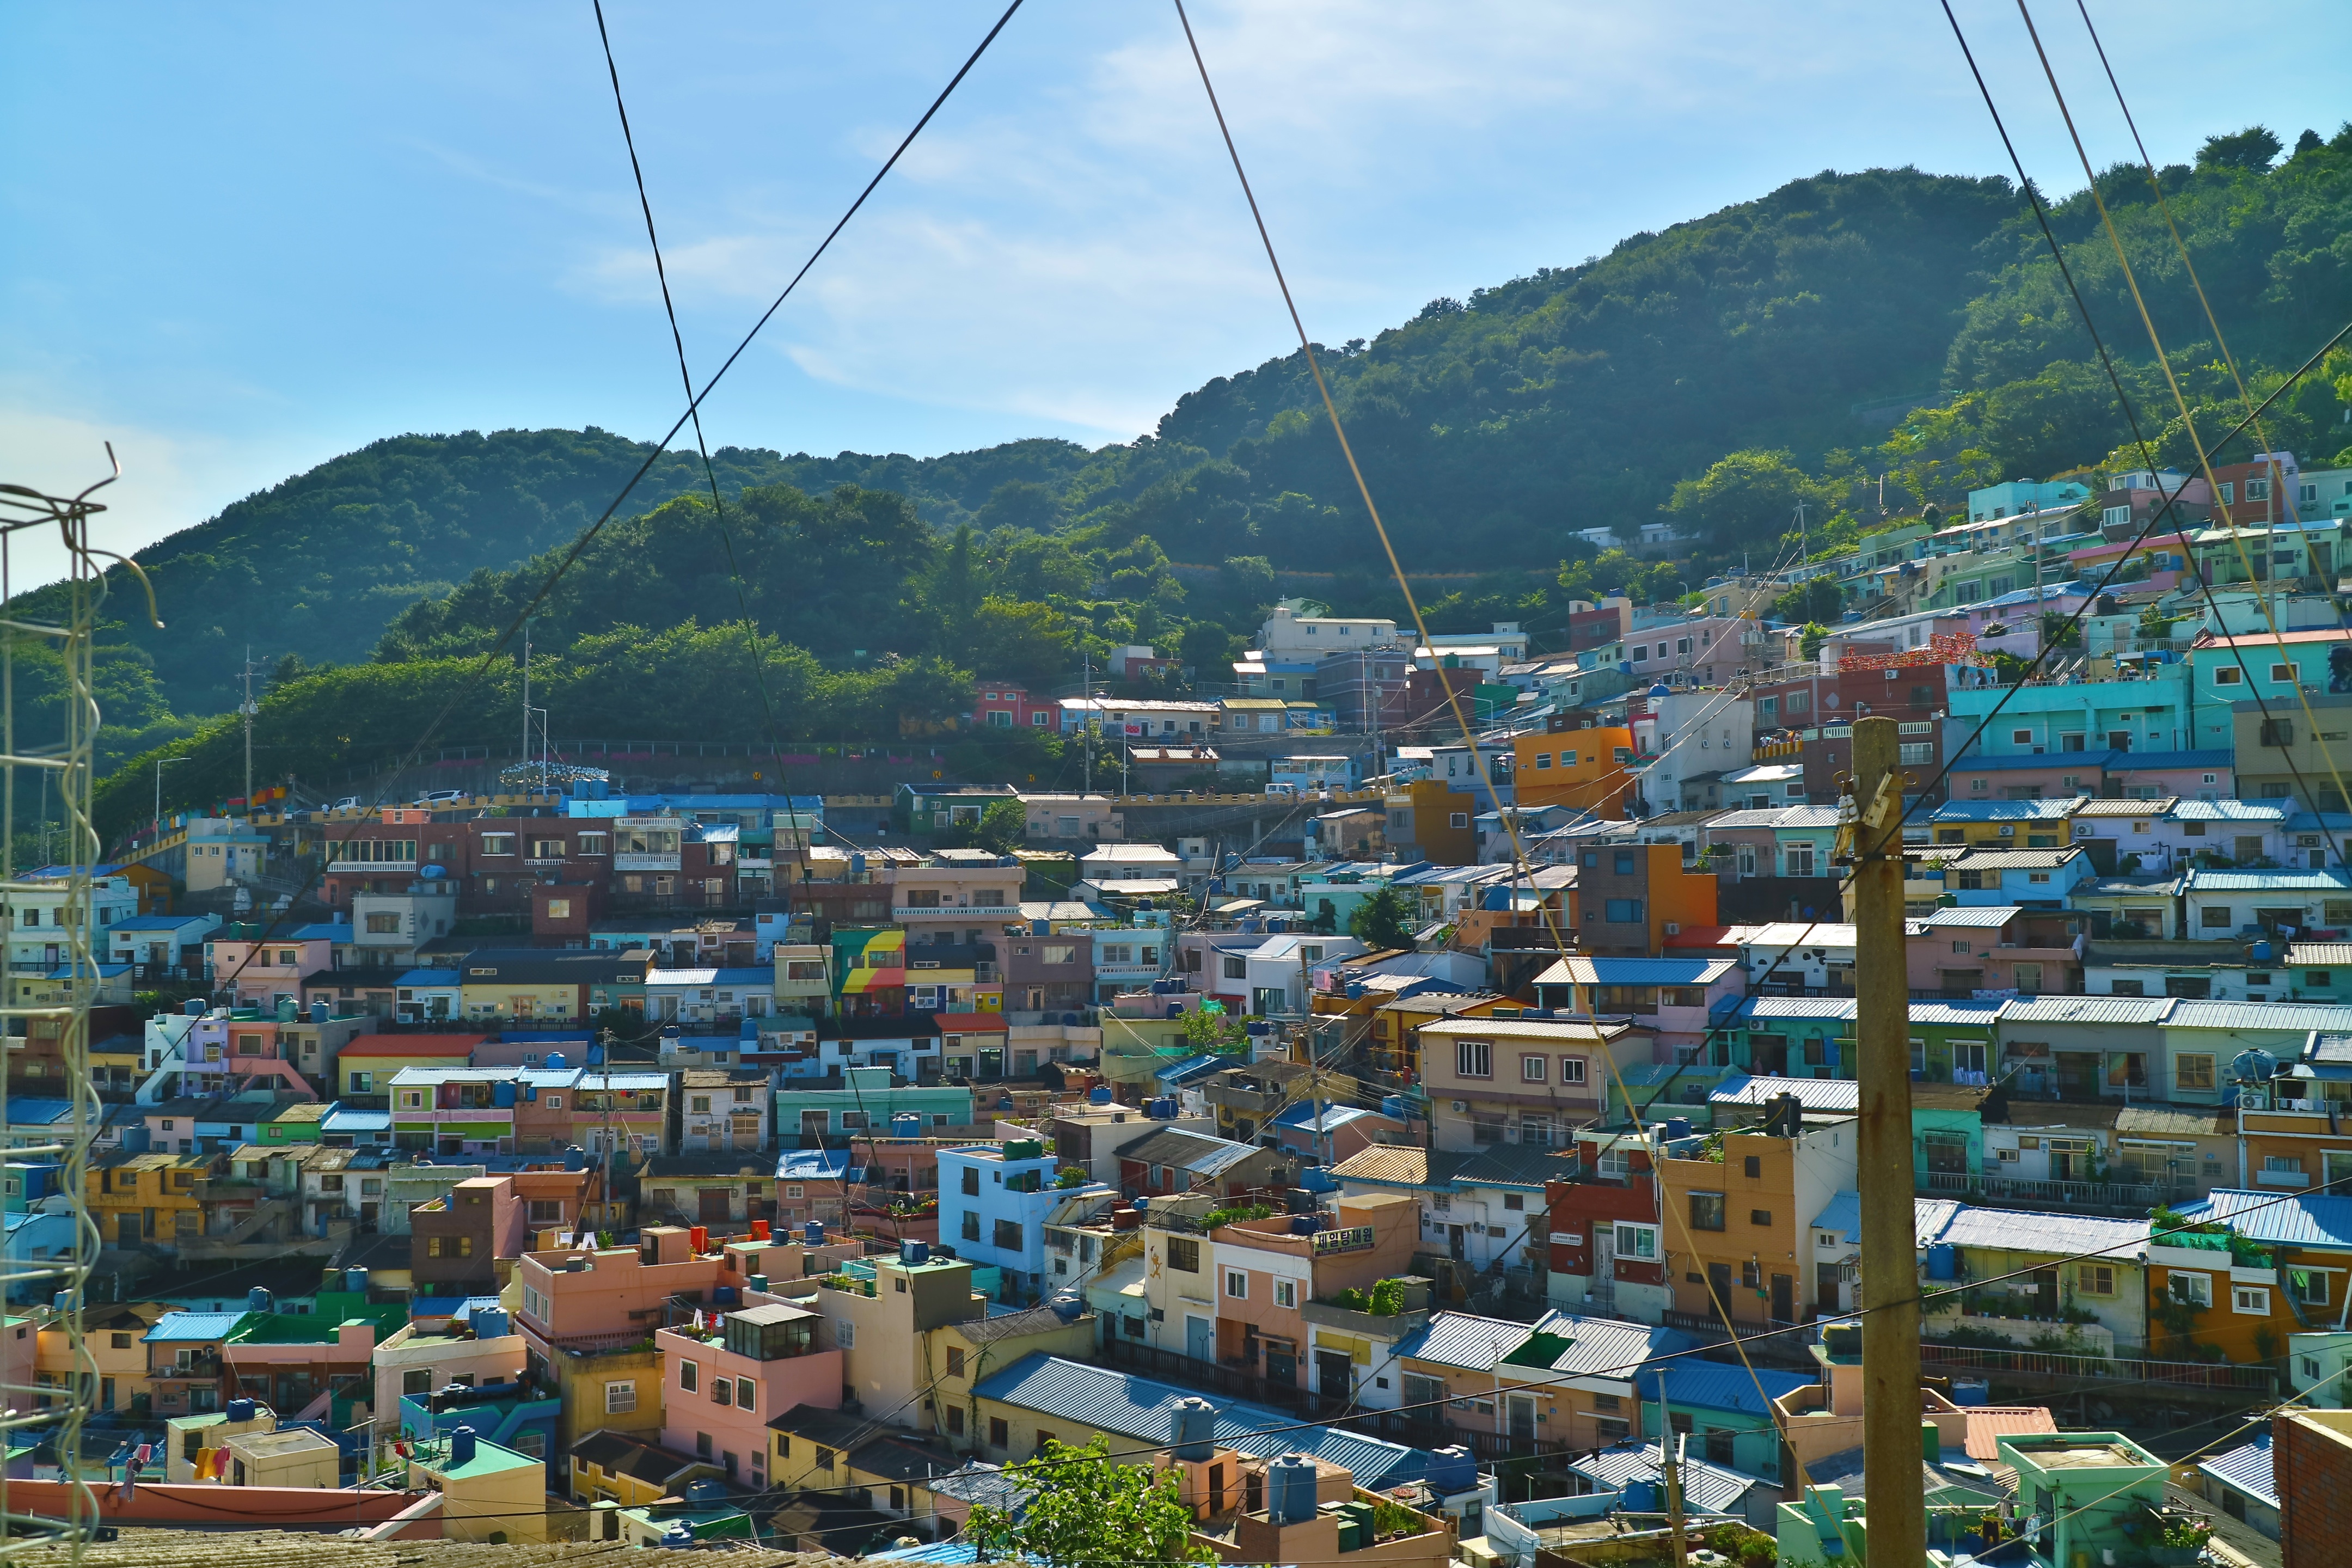
town, city, cityscape, suburb, neighbourhood, bird's eye view, aerial photography, residential area, geographical feature, human settlement